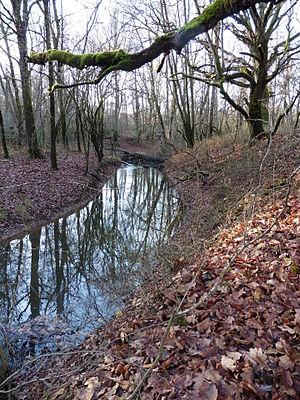
Ruisseau
Le marais de Saône est une zone marécageuse et tourbeuse du premier plateau du Jura, située dans le département du Doubs près de la commune éponyme. Cette dépression fermée est un poljé dont le plancher est constitué de sédiments lacustres glaciaires imperméables. Les eaux des ruisseaux et des précipitations sont évacuées par plusieurs pertes dont la principale est un ponor appelé le Creux sous roche.